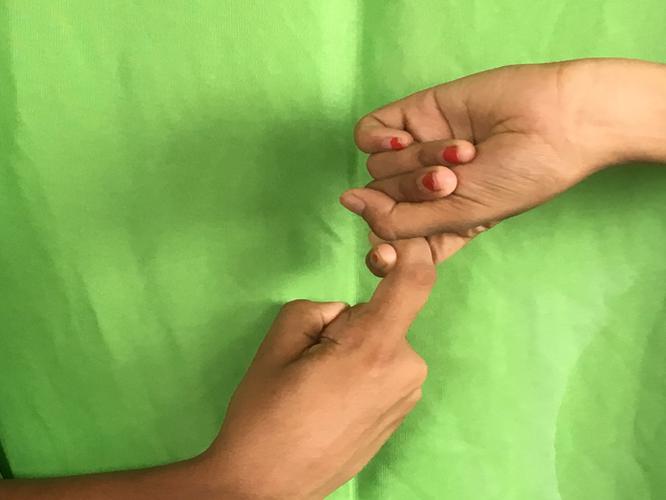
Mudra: Pasha
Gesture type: double_hand